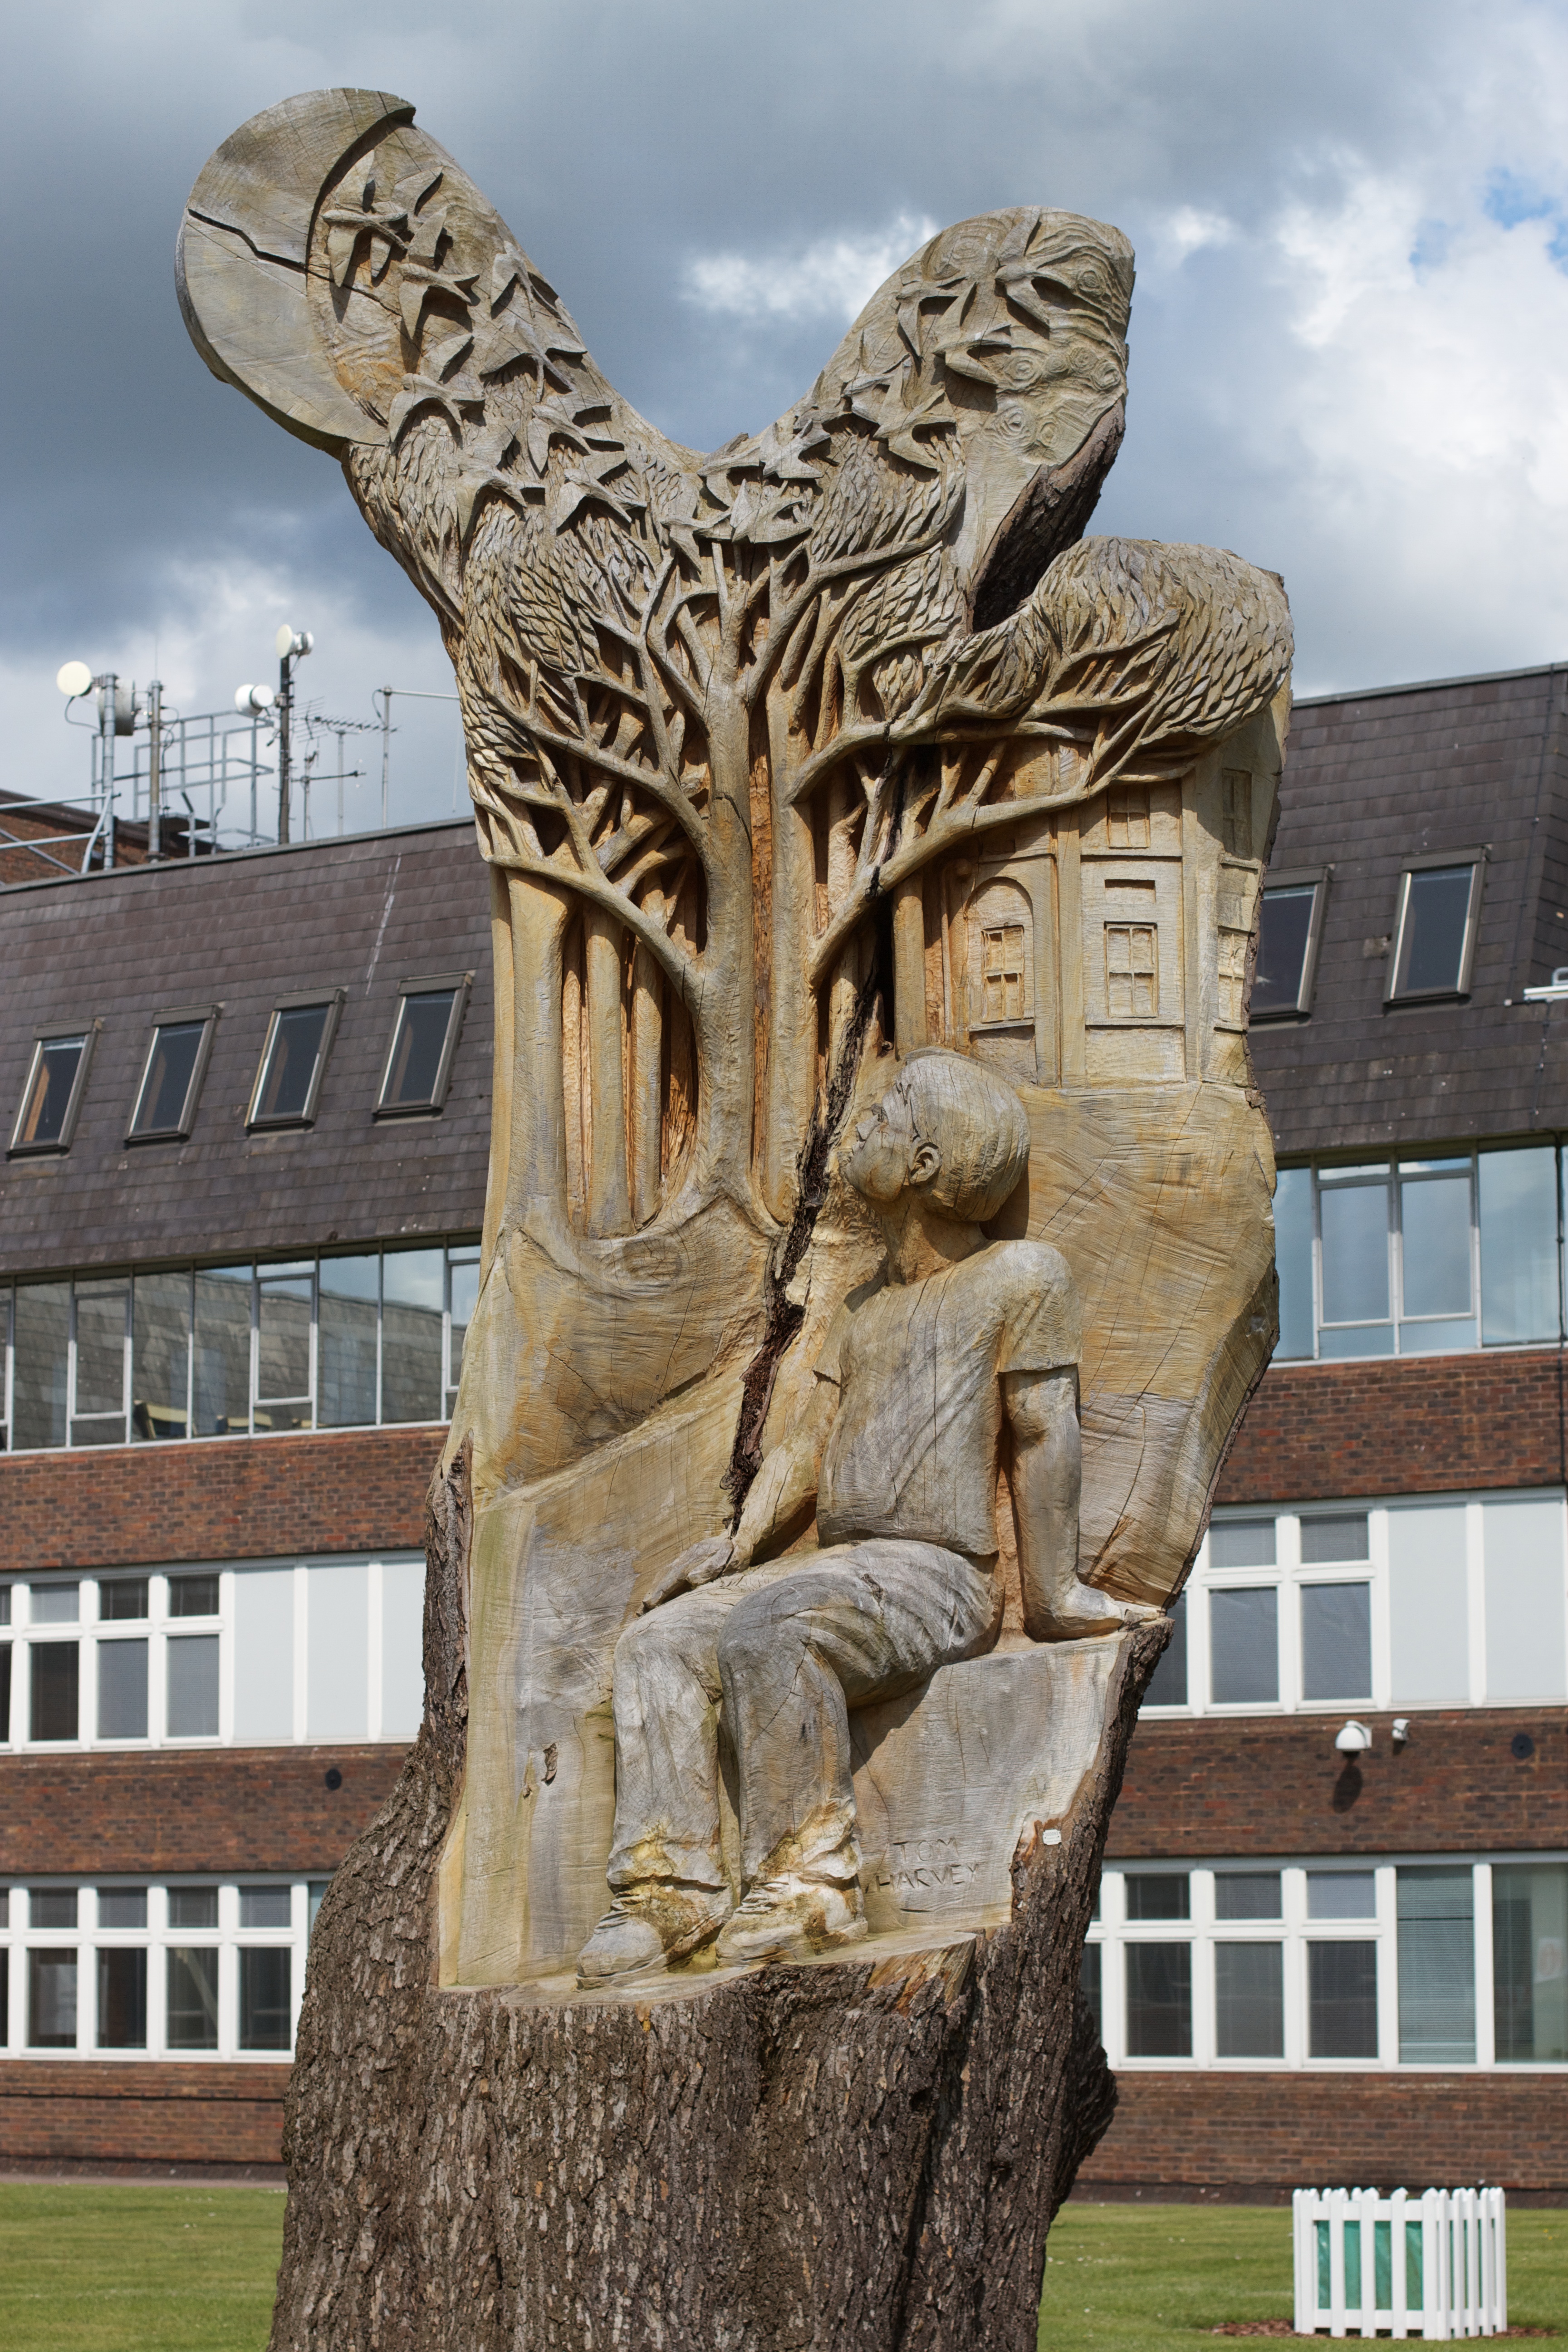
monument, statue, landmark, gargoyle, sculpture, art, temple, carving, ancient history